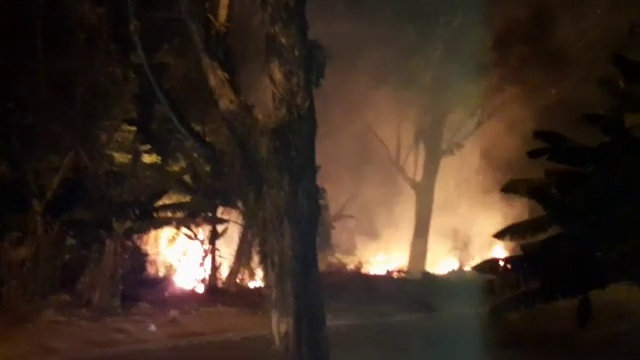
Fire: yes
Smoke: yes